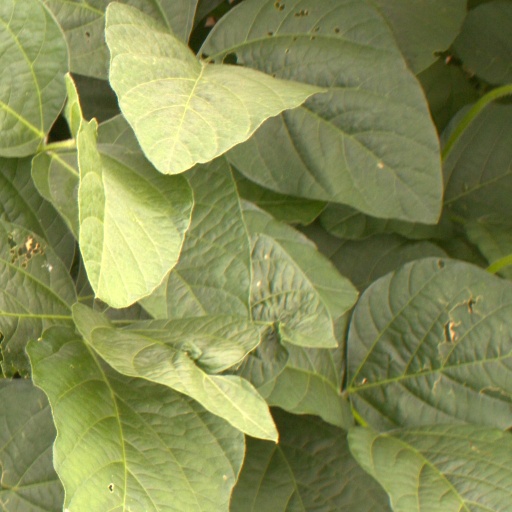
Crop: soybean